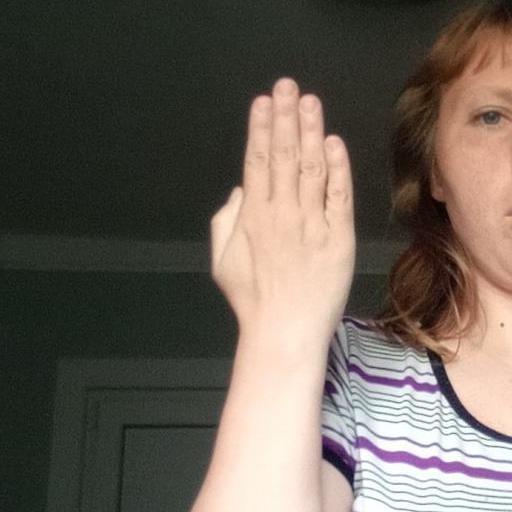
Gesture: stop_inverted